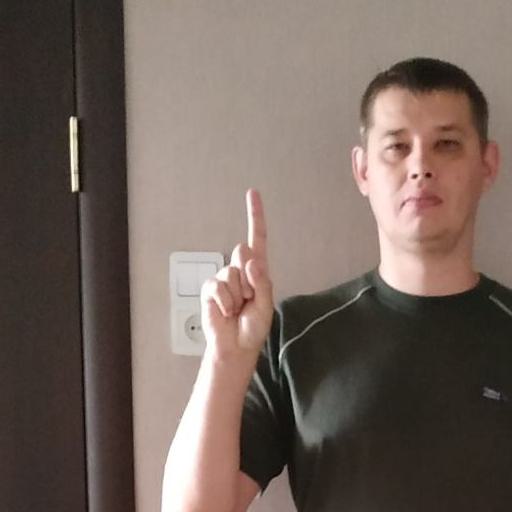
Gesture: one